Hiyashi chūka

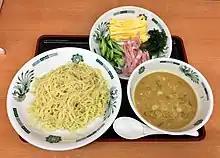
Hiyashi chūka tsukemen

The dish was invented in 1937 by the Chinese restaurant Ryutei in Sendai as an adaptation of the Shanghainese dish "liangbanmian". The dish was originally sold in Japan under the borrowed Chinese name "ryanbanmyen" . The name "hiyashi chuka" was established in the late 1950s.